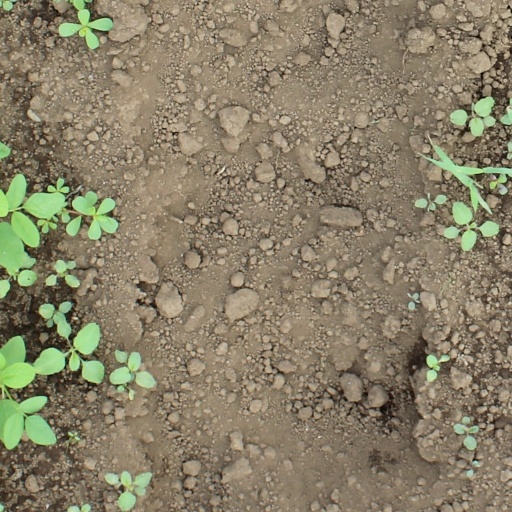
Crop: soybean